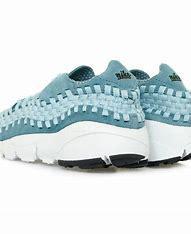
Brand: Nike
Model: Air Footscape Woven